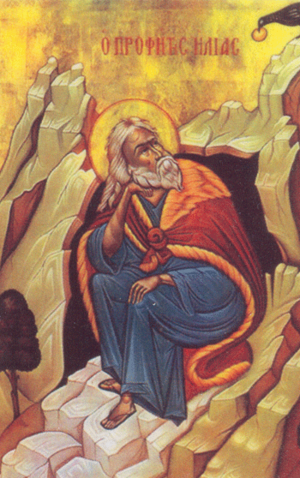
Mathias de Saint-Jean est un carme français, haut responsable de la Réforme de Touraine et historien de son Ordre.
L'ordre du Carmel est un ordre religieux catholique. Ses membres sont appelés les Carmes et les Carmélites, quand on les désigne collectivement pour nommer l'ordre dans son ensemble ; individuellement ou en petits groupes, on parle de carmes ou de carmélites.